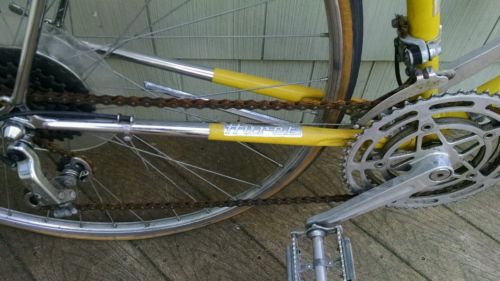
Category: bicycle